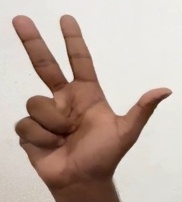
ASL sign: 3